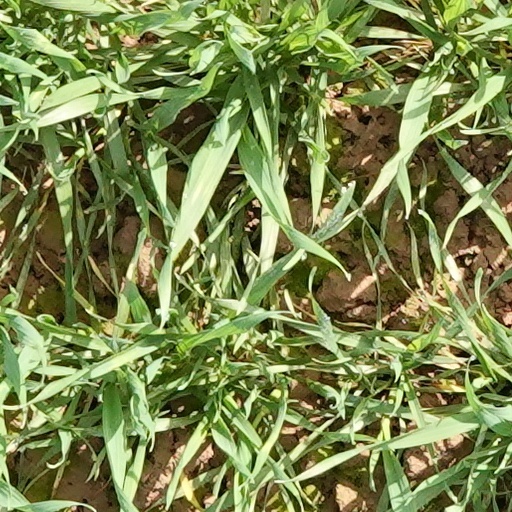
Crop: wheat